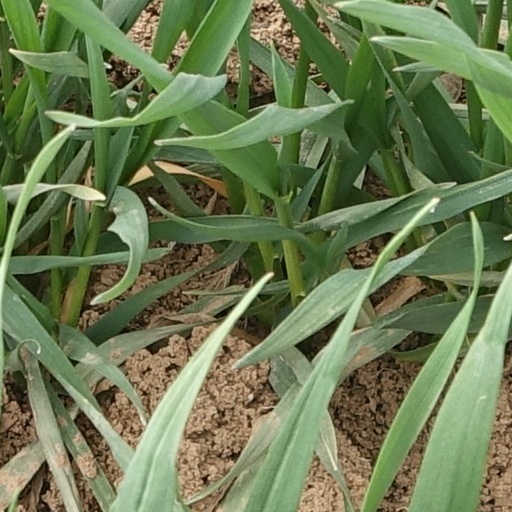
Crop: wheat